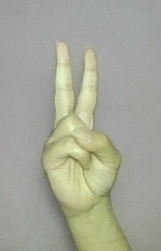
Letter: taa